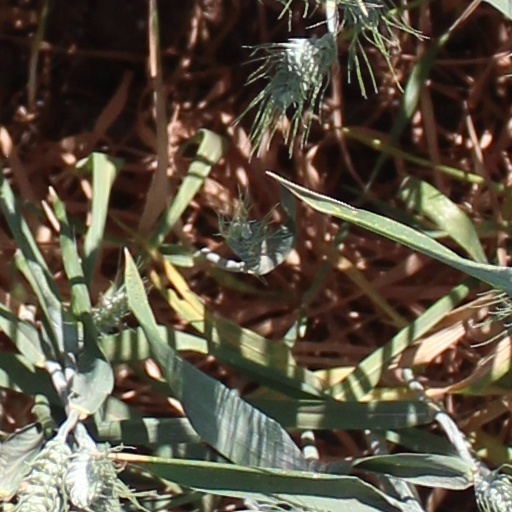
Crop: wheat